Gordon Ng

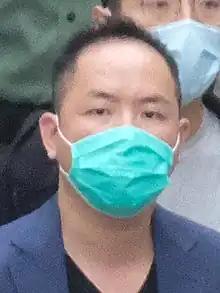
Ng, jailed, in 2021

Gordon Ng Ching-hang (born 9 September 1978), also known under the pseudonym Lee Bak Lou, is a Hong Kong pro-democracy activist. Ng, the only nonpartisan defendant of the Hong Kong 47, is charged and now detained under the national security law for conspiracy to commit subversion.